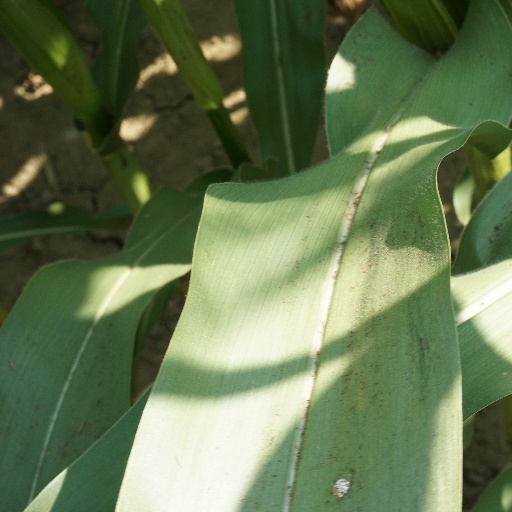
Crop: maize; corn